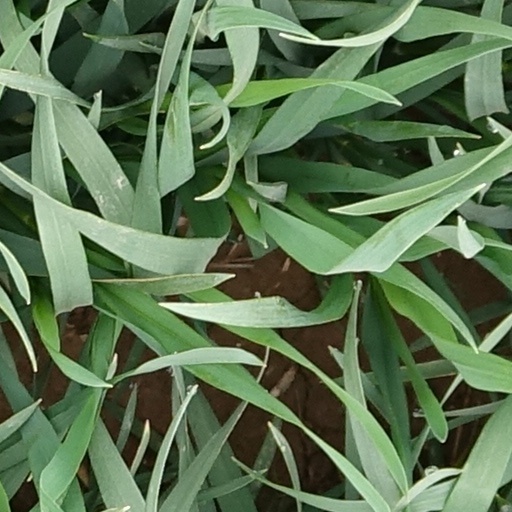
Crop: wheat